British Cyprus

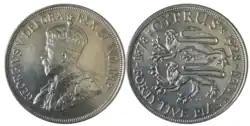
Silver coin: 45 piastre British Cyprus George V – 1928

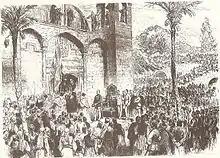
Greek Orthodox priests blessing the Union Jack as it is raised in Nicosia, 1878

Cyprus was a territory of the Ottoman Empire, lastly as part of the Vilayet of the Archipelago, since it was conquered from the Republic of Venice in 1570–71.